List of butterflies of Ghana

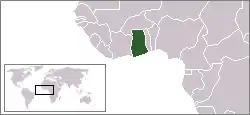
Location of Ghana

This is a list of butterflies of Ghana. About 860 species are known from Ghana, but only 23 are endemic.